All Hallows' Church, Harthill

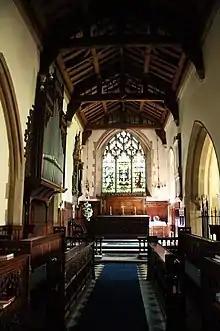
All Hallows, chancel

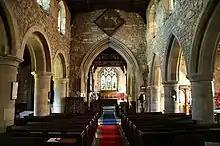
All Hallows, nave

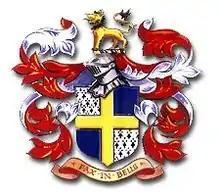
Ancestral arms of the Osborne family, Dukes of Leeds

All Hallows Church was commissioned by William de Warenne, son-in-law of William the Conqueror, circa 1080 AD. William de Warenne was granted vast land holdings for his part in the Norman invasion, including Harthill manor.